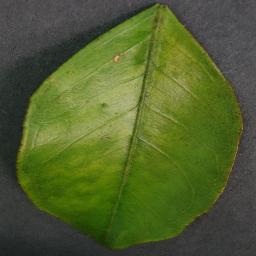
Label: Orange___Haunglongbing_(Citrus_greening)